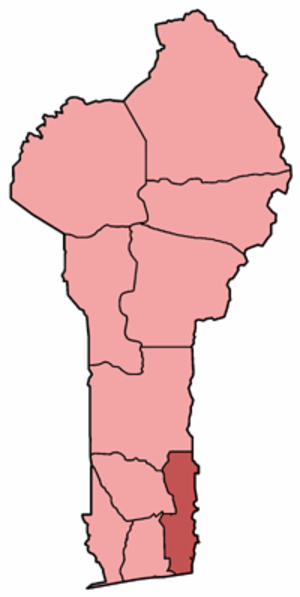
Le Diocèse de Porto-Novo est une église particulière de l'Église catholique au Bénin, dont le siège est à Porto-Novo dans la Cathédrale Notre-Dame-de-l'Immaculée-Conception de Porto-Novo.